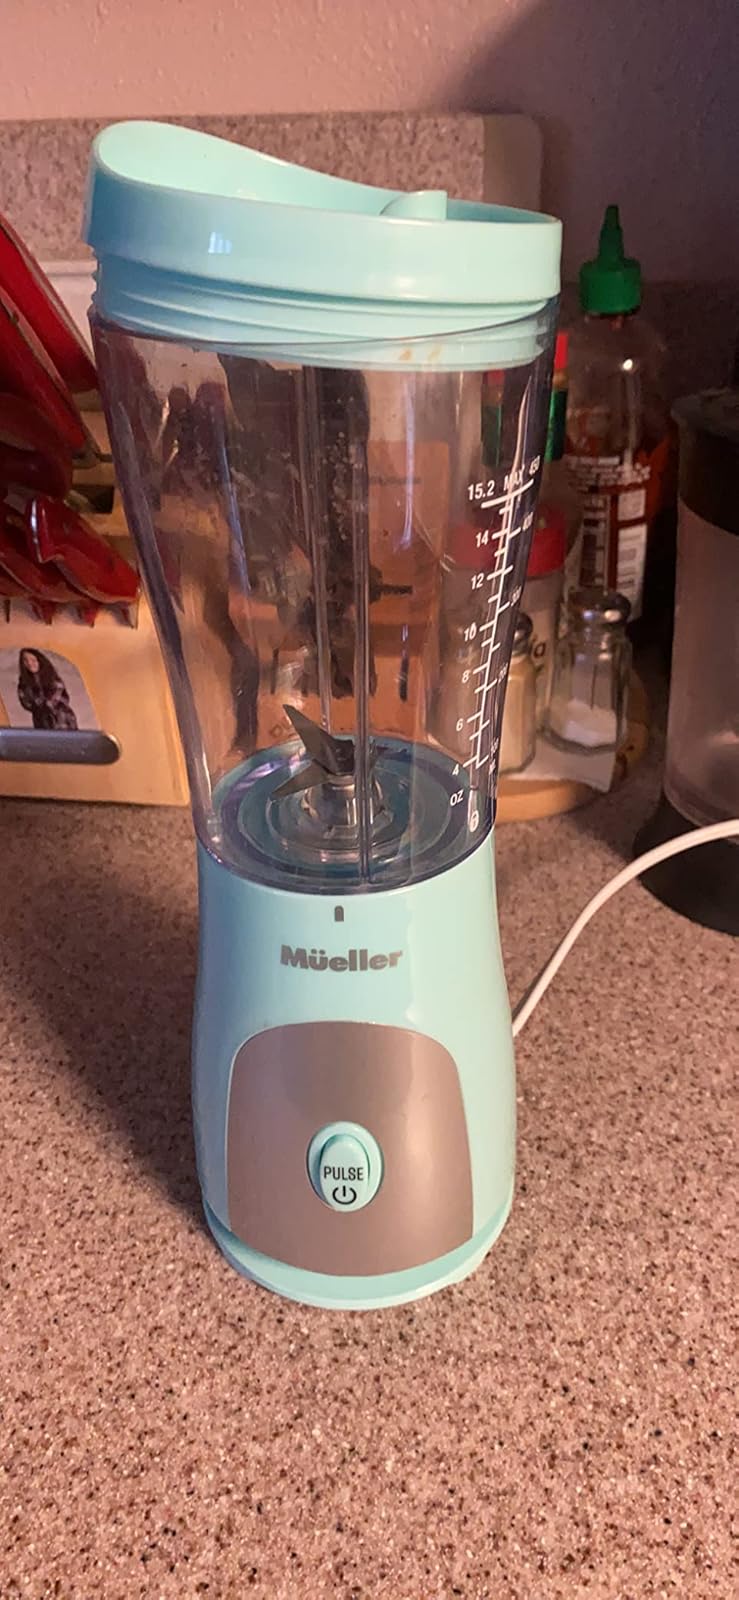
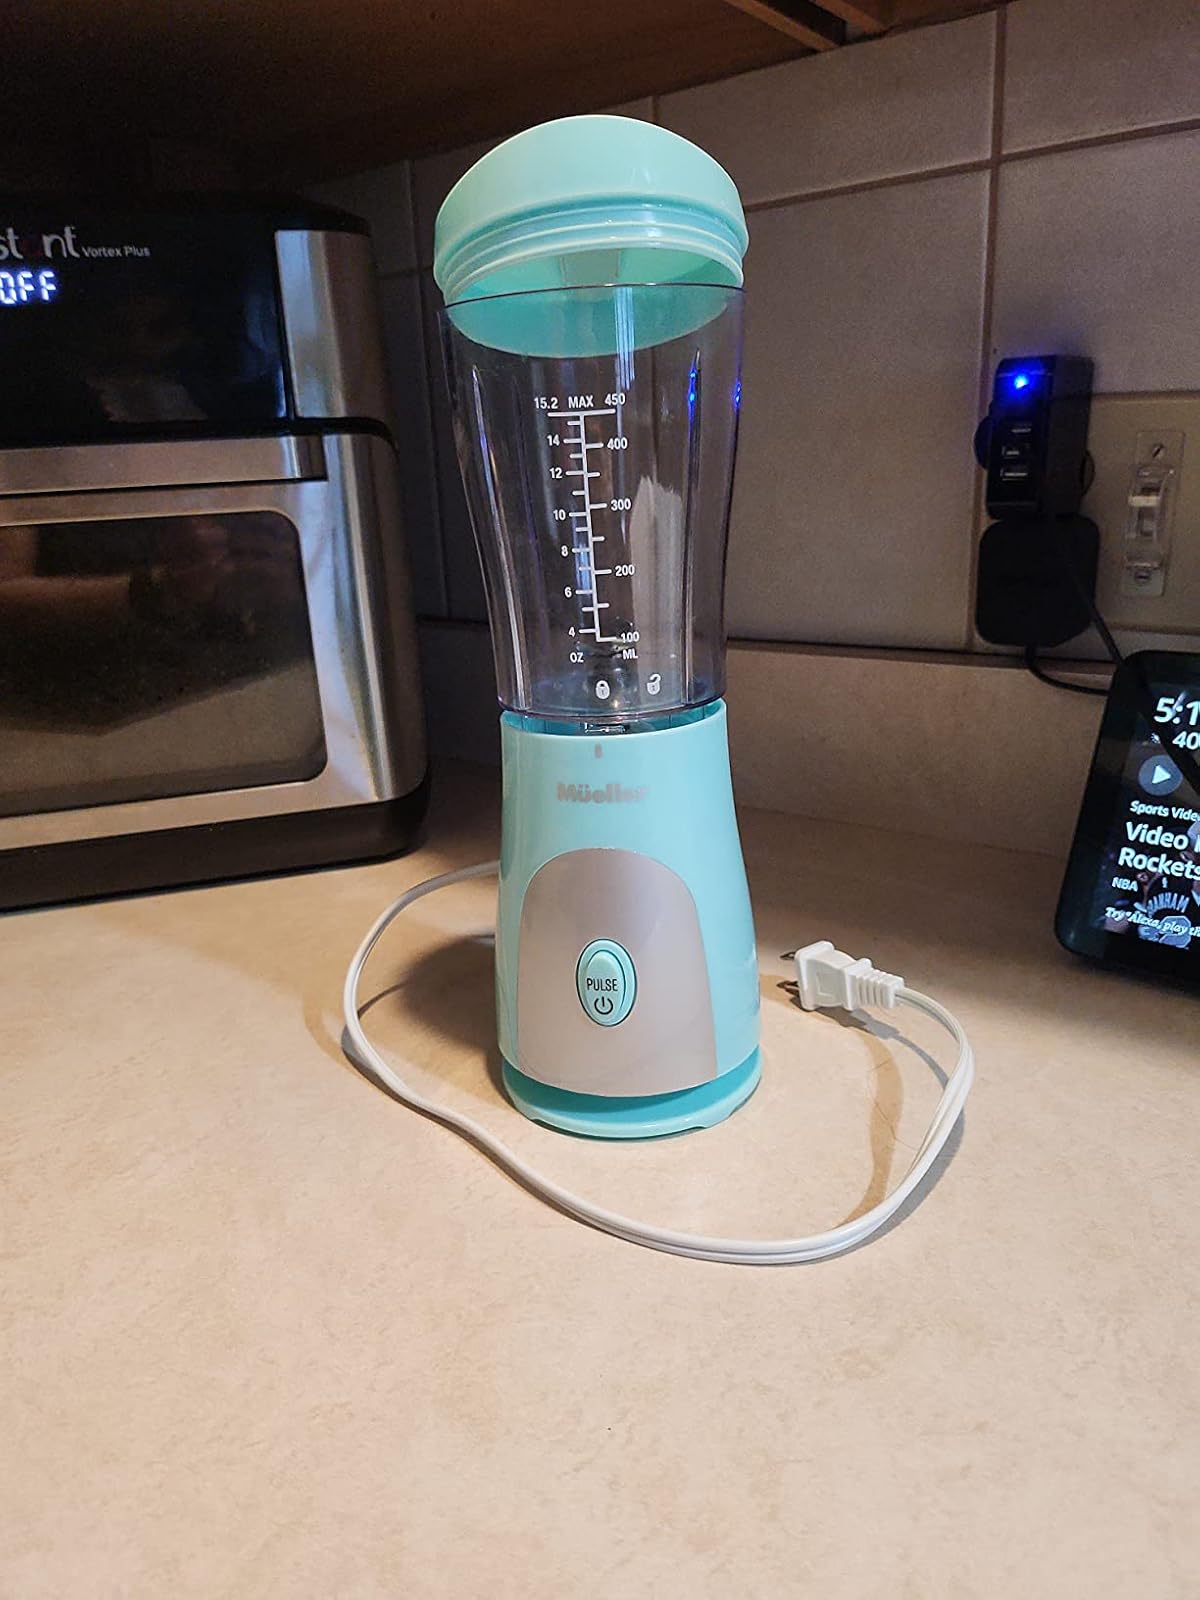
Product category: items_blender
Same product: yes